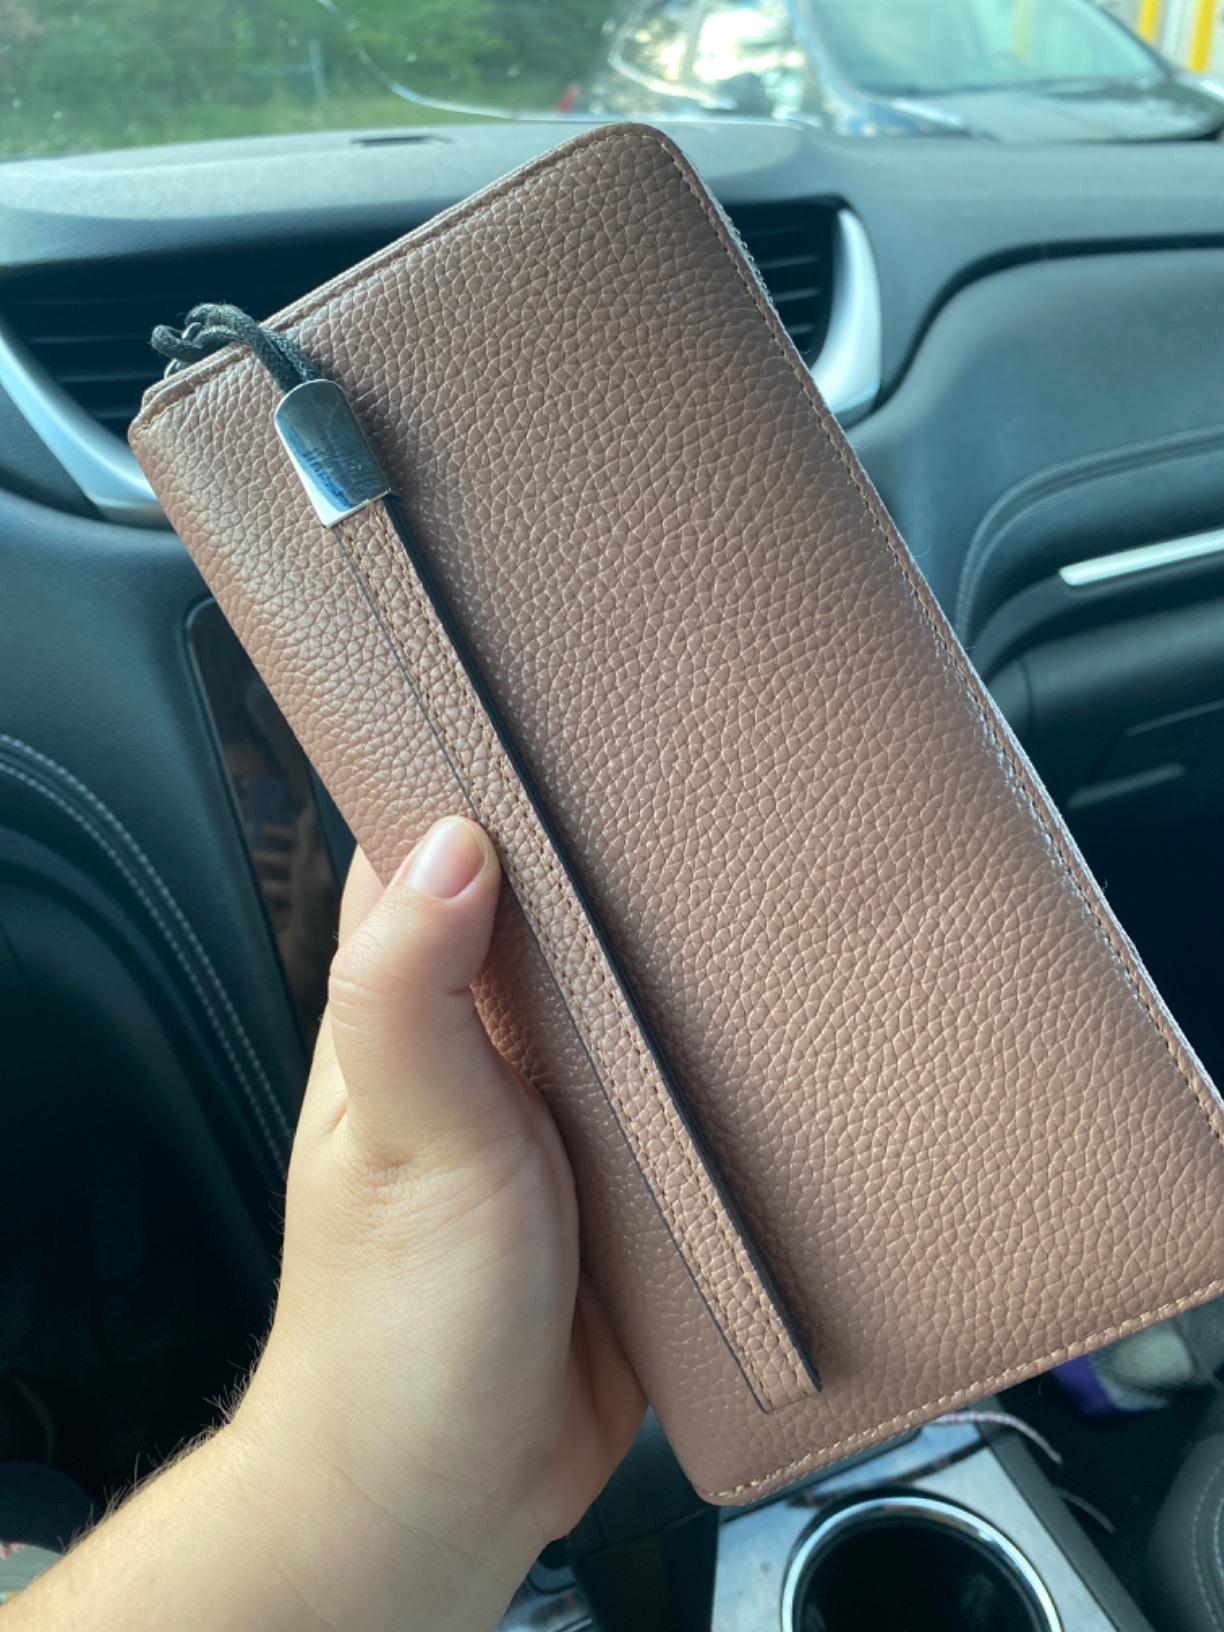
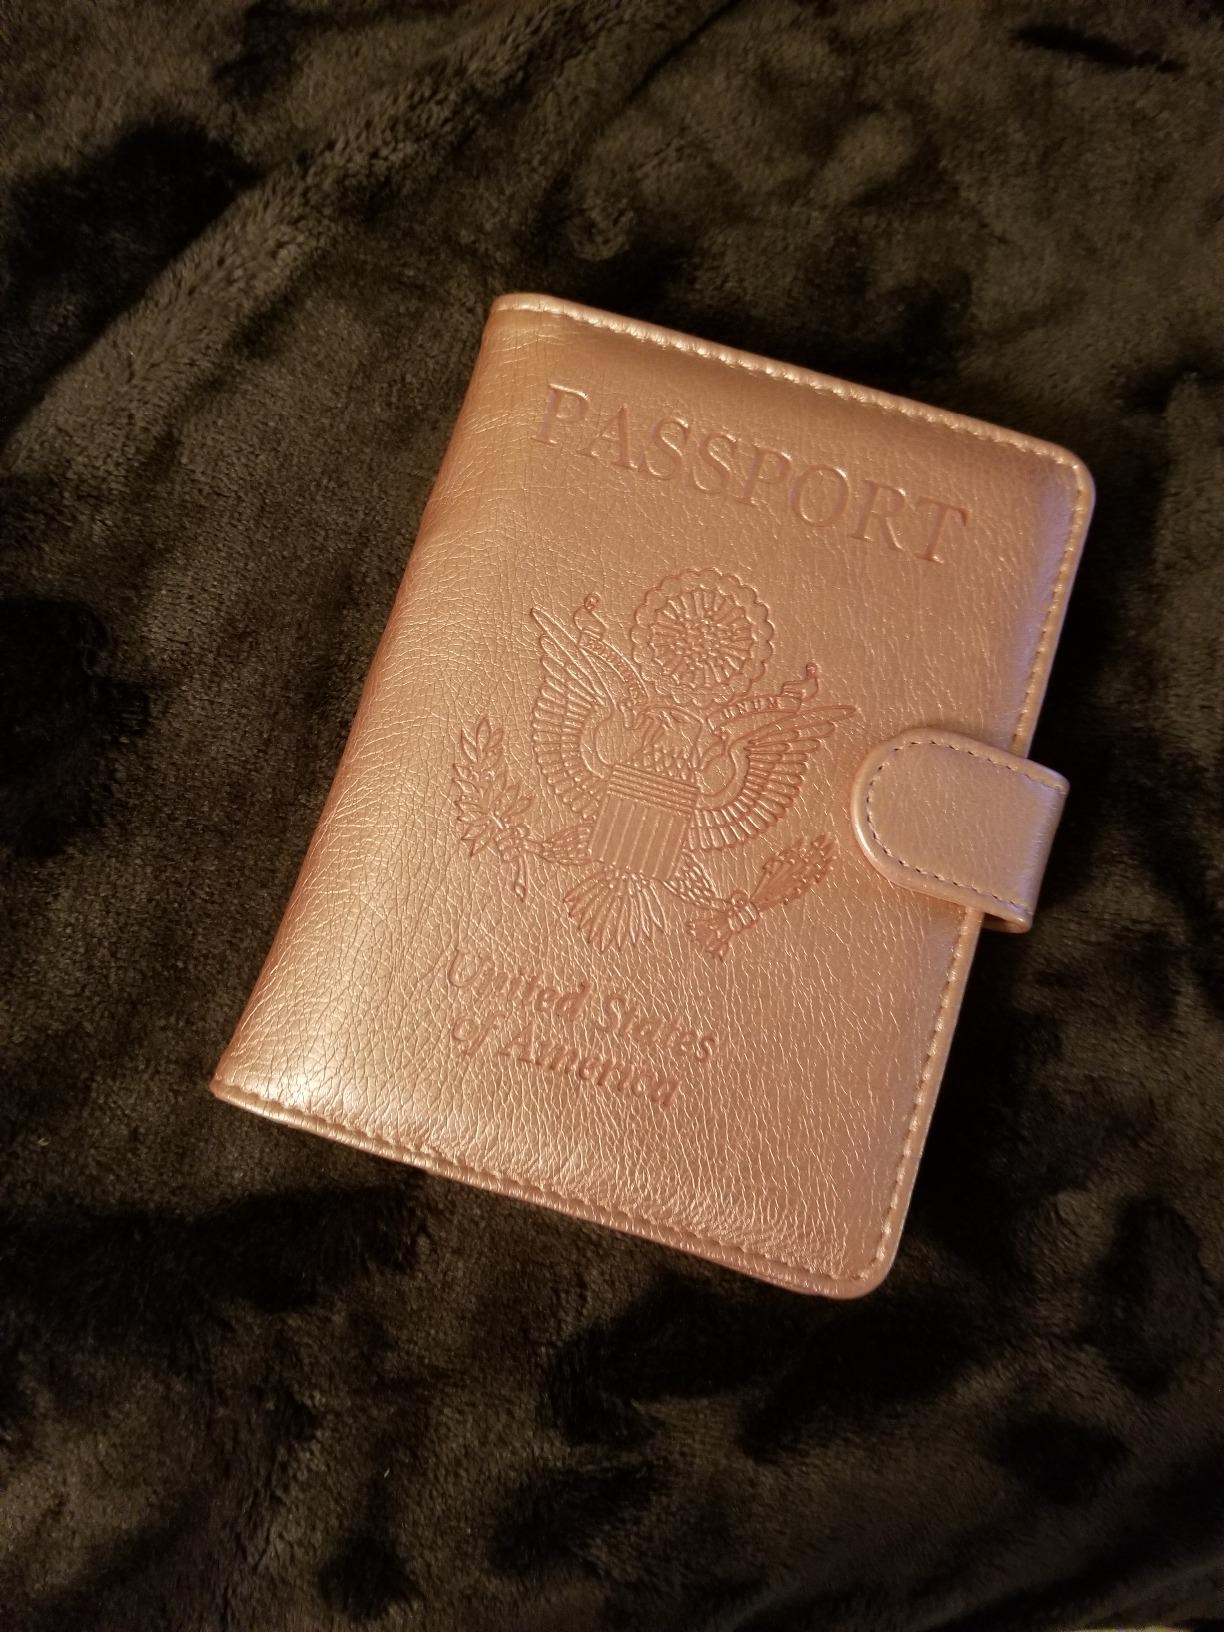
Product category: accessories_wallet
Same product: no